Hossein Martin Fazeli

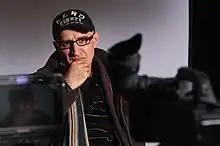
Hossein Martin Fazeli

Hossein Martin Fazeli is an Iranian writer, producer and director who has been an A-List director in North America for many years. He has been producing, directing, and writing fiction and non-fiction television and film for more than two decades and has extensive international experience, having worked on location in a dozen different countries.